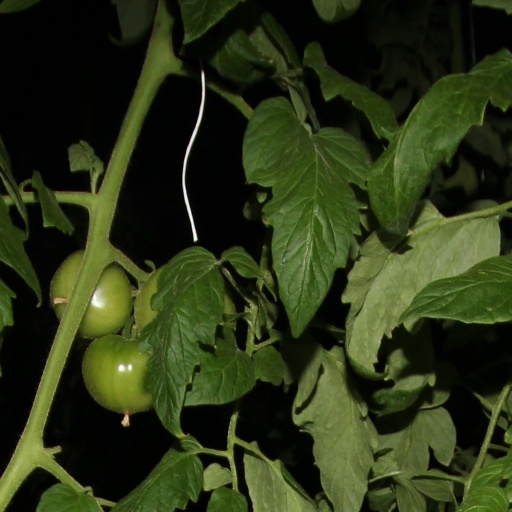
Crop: tomato